Inbreeding

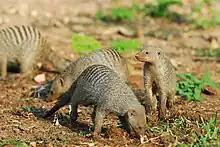
Banded mongoose females regularly mate with their fathers and brothers.

Offspring of biologically related persons are subject to the possible effects of inbreeding, such as congenital birth defects. The chances of such disorders are increased when the biological parents are more closely related. This is because such pairings have a 25% probability of producing homozygous zygotes, resulting in offspring with two recessive alleles, which can produce disorders when these alleles are deleterious. Because most recessive alleles are rare in populations, it is unlikely that two unrelated partners will both be carriers of the same deleterious allele; however, because close relatives share a large fraction of their alleles, the probability that any such deleterious allele is inherited from the common ancestor through both parents is increased dramatically. For each homozygous recessive individual formed there is an equal chance of producing a homozygous dominant individual — one completely devoid of the harmful allele. Contrary to common belief, inbreeding does not in itself alter allele frequencies, but rather increases the relative proportion of homozygotes to heterozygotes; however, because the increased proportion of deleterious homozygotes exposes the allele to natural selection, in the long run its frequency decreases more rapidly in inbred populations. In the short term, incestuous reproduction is expected to increase the number of spontaneous abortions of zygotes, perinatal deaths, and postnatal offspring with birth defects. The advantages of inbreeding may be the result of a tendency to preserve the structures of alleles interacting at different loci that have been adapted together by a common selective history.